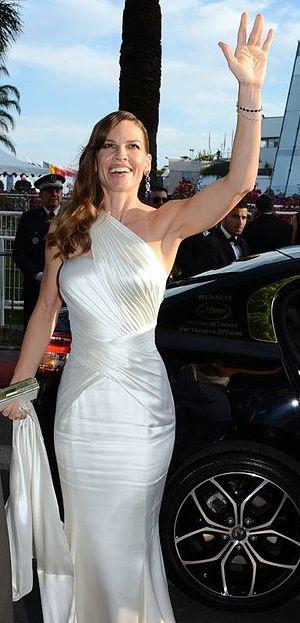
Hilary Swank au festival de Cannes
Hilary Swank [ˈhɪləɹi swæŋk] est une actrice et productrice américaine, née le 30 juillet 1974 à Lincoln.